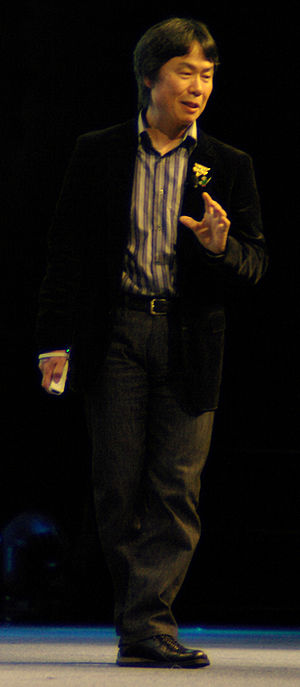
Super Mario 64 / Udvikling
Shigeru Miyamoto – personen, der fik ideen om at skabe et Mario-spil i 3D
Super Mario 64 er et platformspil til Nintendo 64. Spillet blev udgivet i Japan den 23. juni 1996, i Nordamerika den 29. september 1996 og i Europa den 1. marts 1997. Sammen med Pilotwings 64 var det en af lanceringstitlerne til den dengang nye spillekonsol. Spillet er solgt i over elleve millioner eksemplarer i alt, og per 25. september 2007 var det det syvendebedst sælgende computerspil i USA.